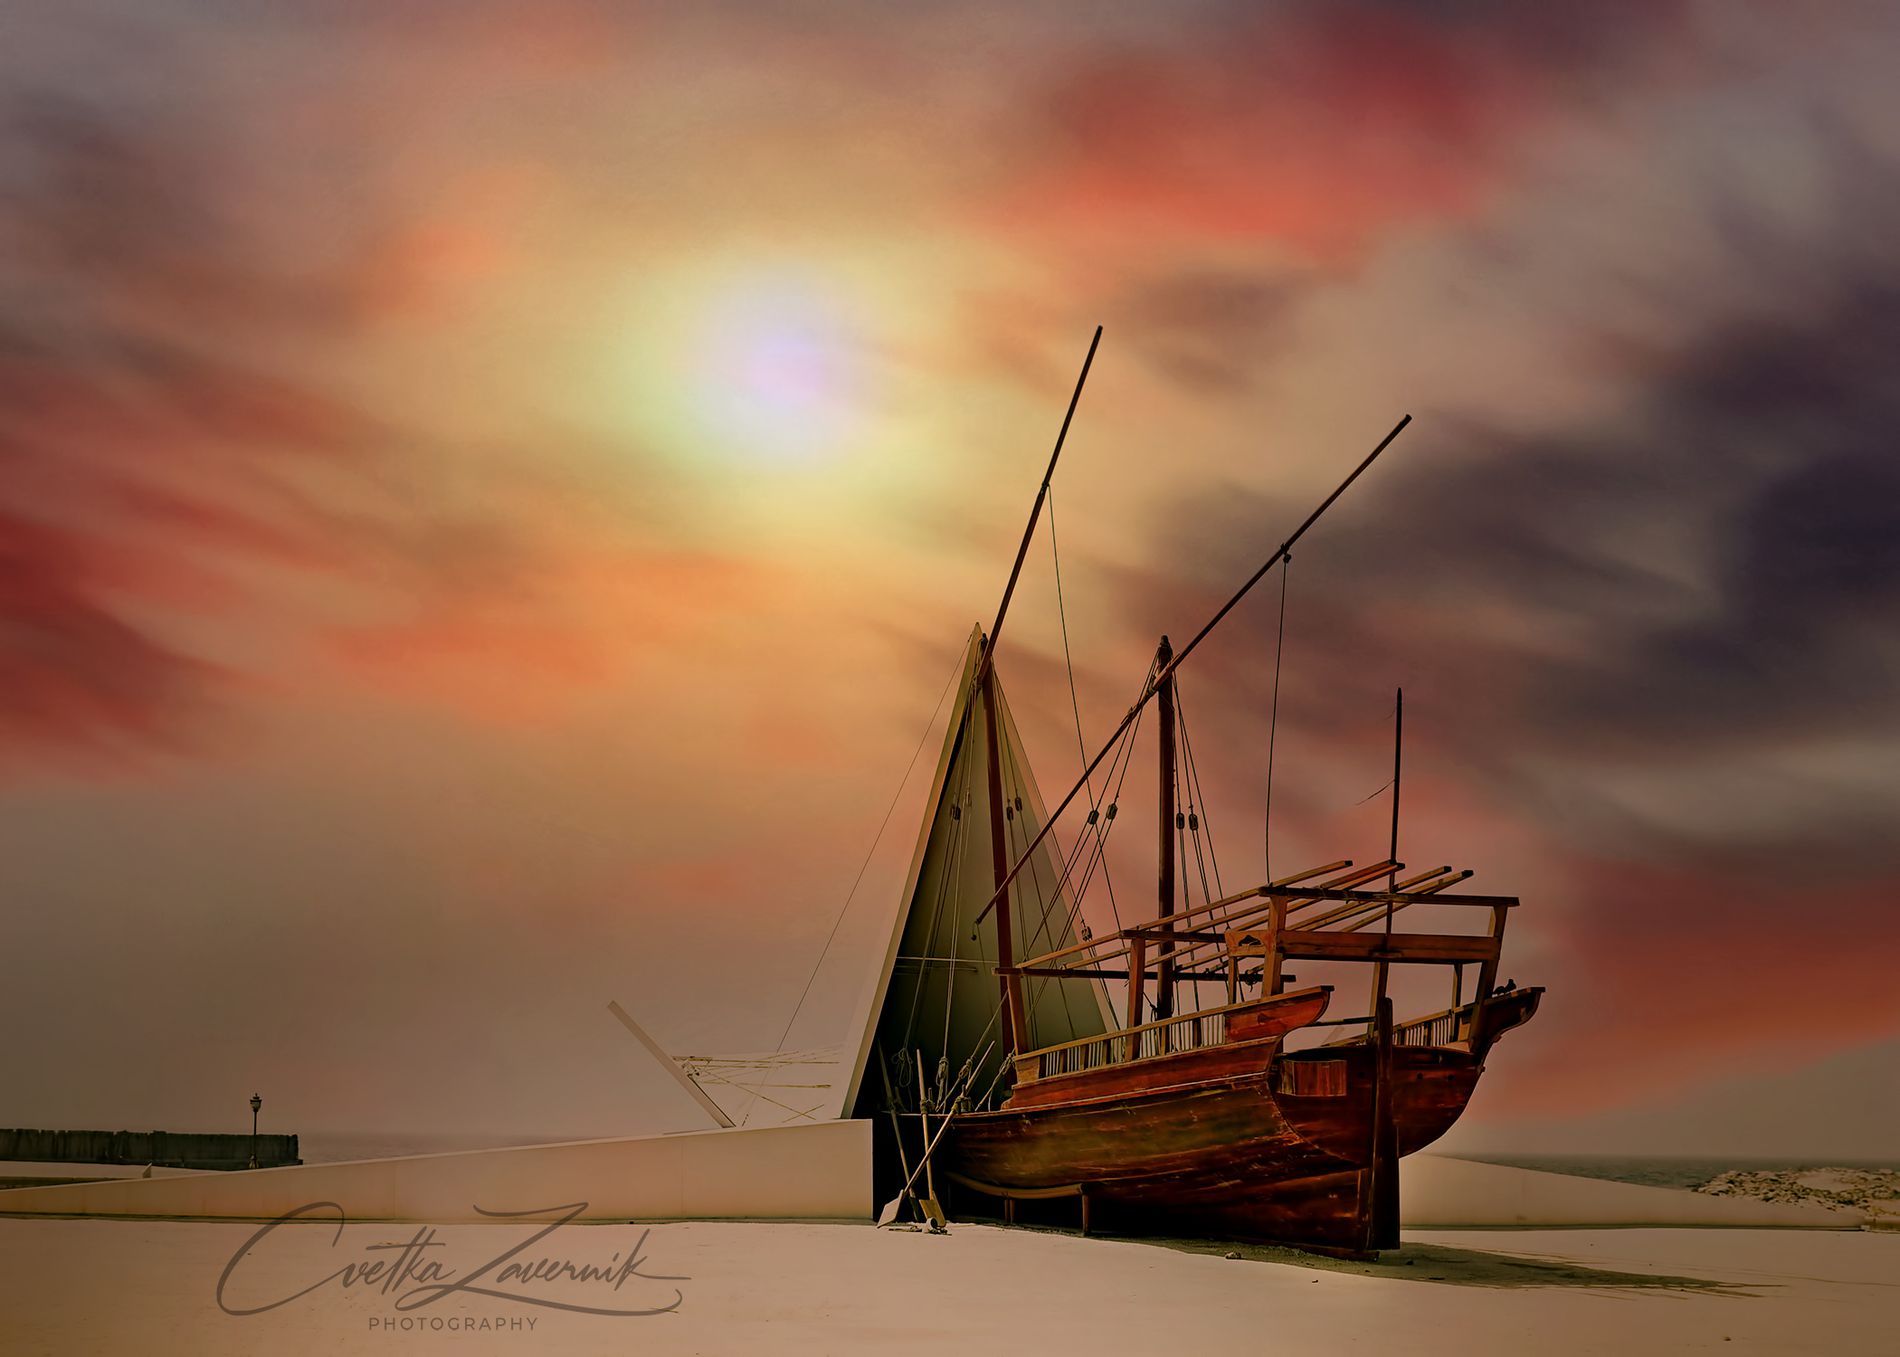
Sailing Across The Time
An old sailboat settles on a shoreline, beautiful sunset and dreamy background. On the bottom of the shot there is a signature of a photographer
A wide angled shot captured in sunlight, The blend of orange and blue in the sky creates a warm and inviting atmosphere, soft light of the sky giving a serene and timeless feelings.
Labels: Boat, Sailboat, Transportation, Vehicle, Watercraft, Nature, Outdoors, Sky, Water, Waterfront, Yacht, Sunset, Sea, Art, Painting, Dinghy, Beach, Coast, Shoreline, Sunlight, Promenade Deck, Signature
Camera: NIKON CORPORATION NIKON Z 6_2
Lens: 24-70mm f/2.8G
Aperture: F5
Exposure: 1/400 sec
ISO: 200
Focal length: 24.0 mm